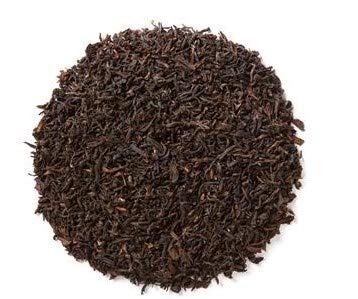
Item Name: Davidsons Organics 7301 2 oz Singell Darjeeling Sampler Tea - Pack of 6
Bullet Point 1: Golden tipped darjeeling tea with fragrant honey tones and beautiful golden color
Bullet Point 2: Pack of 6Specifications
Bullet Point 3: Capacity&#58; 2 oz
Bullet Point 4: Weight&#58; 0&#46;06 lbs
Bullet Point 5: Quality product.
Product Description: No kitchen is complete without the right set of Kitchenware products Kitchenware is also required to store dry food or even left overs Now maintain your kitchen in an organized manner with the array of kitchenwareFeatures. Golden tipped darjeeling tea with fragrant honey tones and beautiful golden color. Pack of 6Specifications. Capacity 2 oz. Weight 006 lbs
Value: 6.0
Unit: Count

Price: 43.23